Everhardus Koster

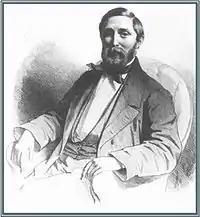
Everhardus Koster; lithograph by Moritz Calisch (1858)

Everhardus Koster (17 February 1817, The Hague – 8 January 1892, Dordrecht) was a Dutch painter who specialized in sea and river scenes. For many years, he served as Director of the various museums that were formerly housed in the Villa Welgelegen.